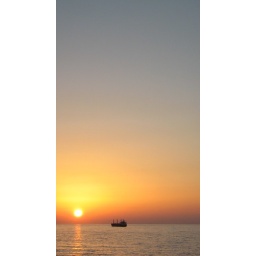
Shame if you're color blind (Taken from the coast in Lebanon).